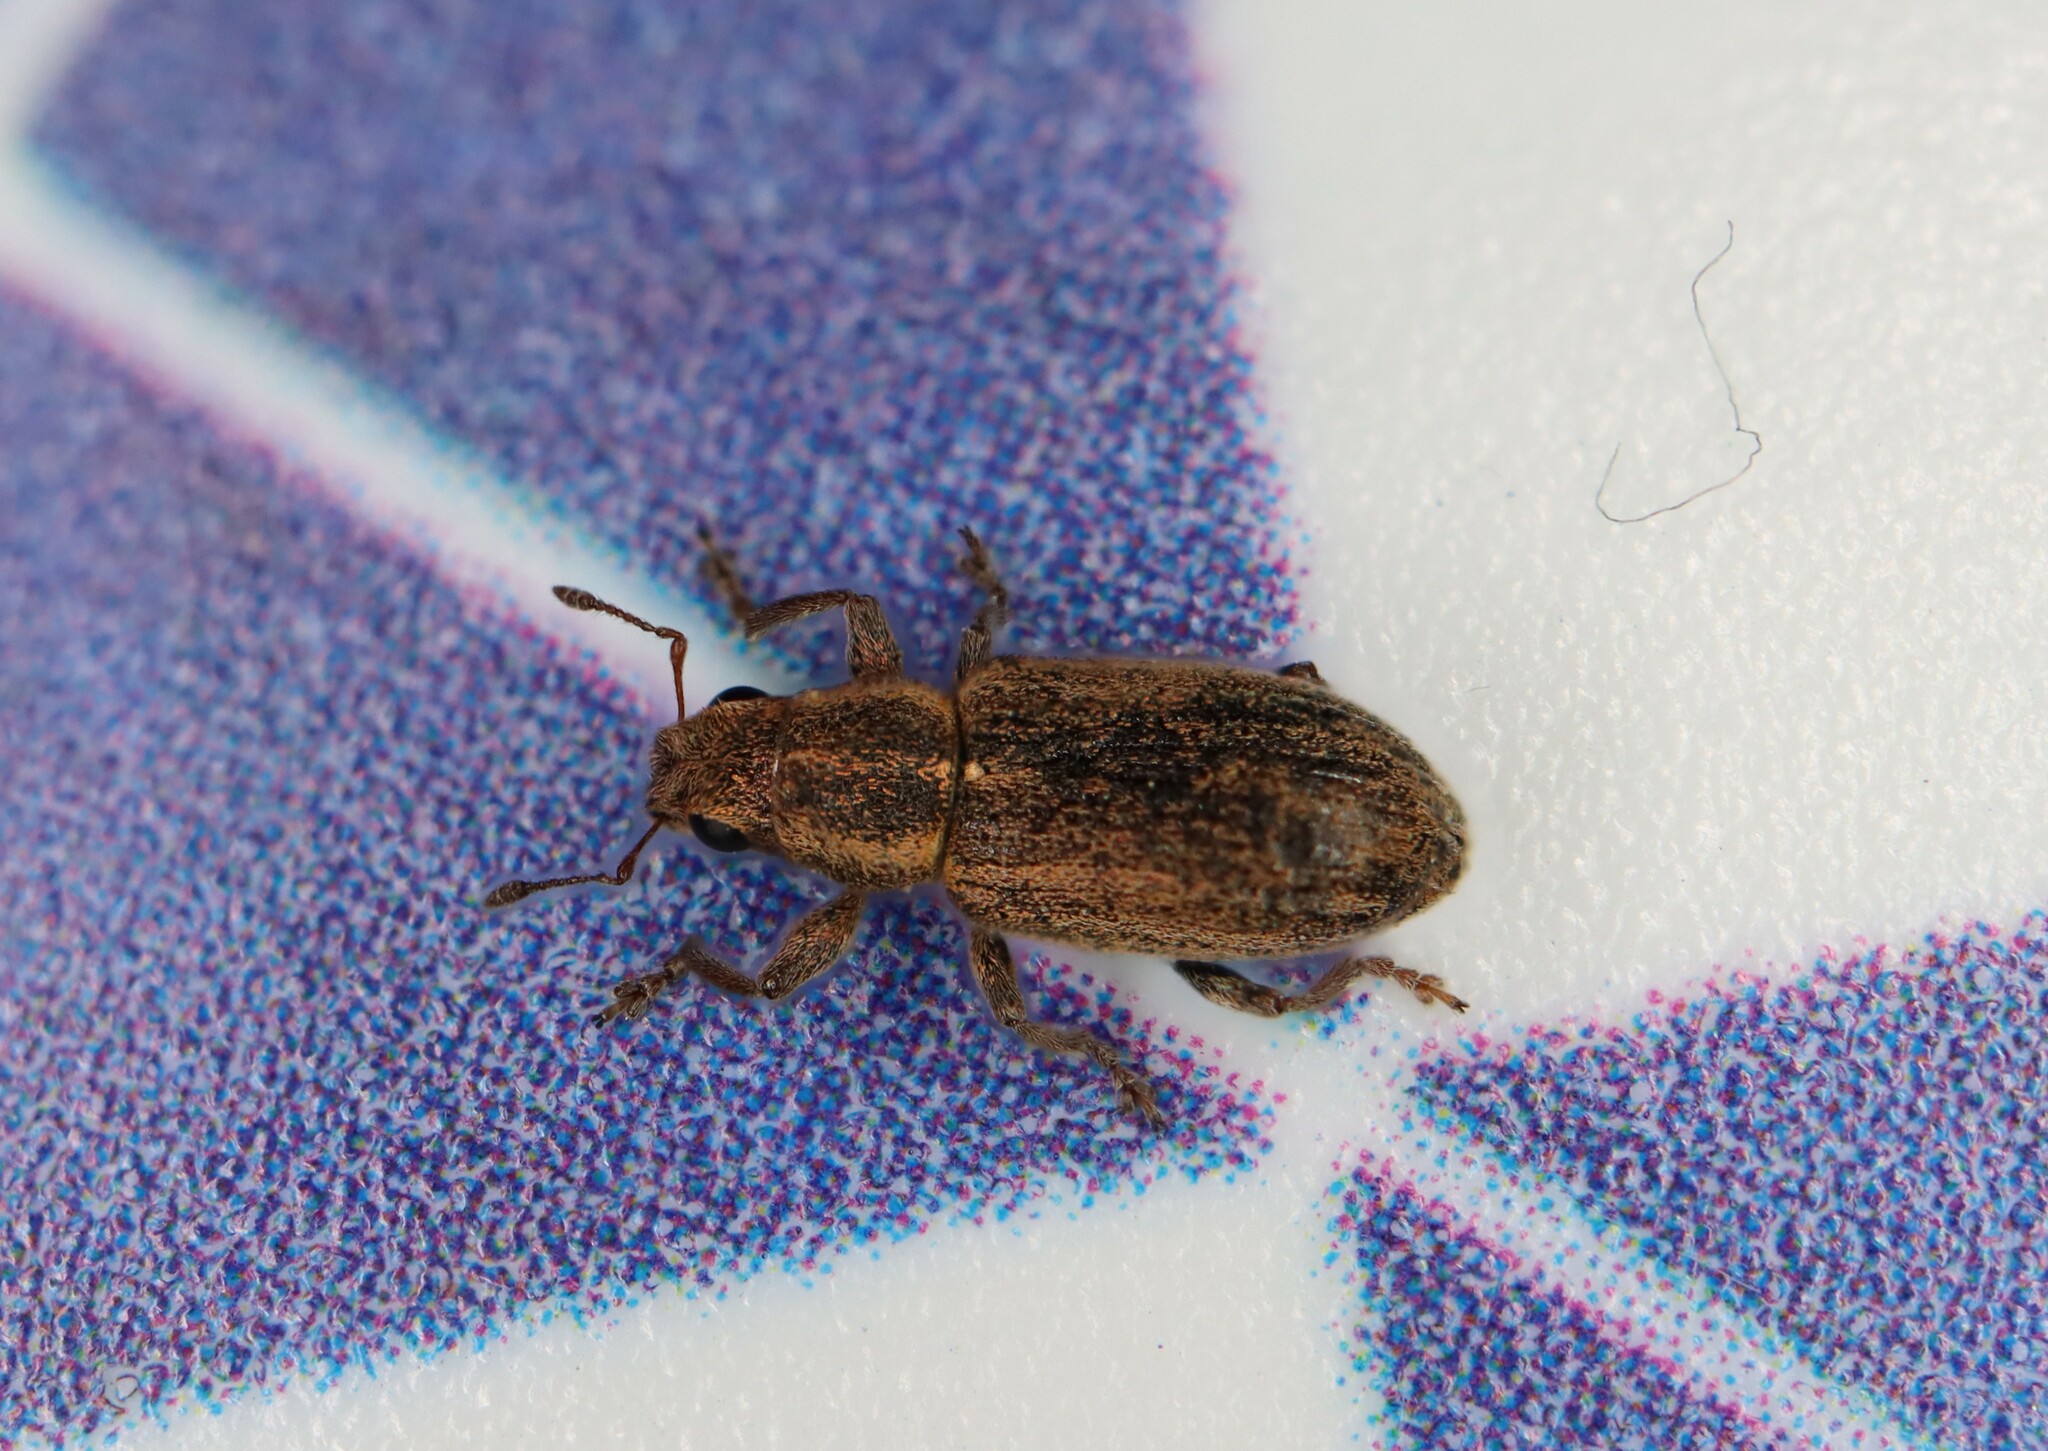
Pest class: pea_leaf_weevil